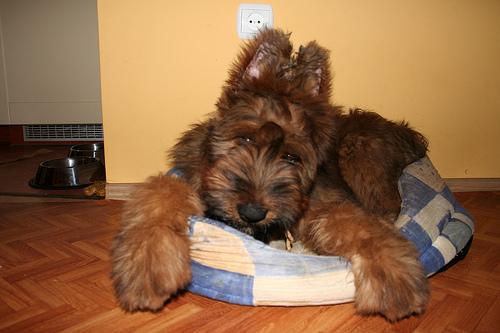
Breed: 230-n000041-briard